For Greater Glory

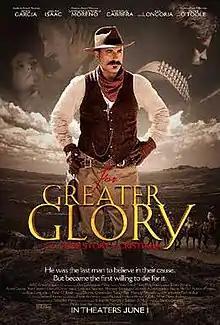
US Theatrical release Poster

For Greater Glory: The True Story of Cristiada, also known as Cristiada and as Outlaws, is a 2012 epic historical war drama film directed by Dean Wright and written by Michael Love, based on the events of the Cristero War. It stars Andy García, Eva Longoria, Oscar Isaac, Rubén Blades, Peter O'Toole (in his last film appearance released in his lifetime), and Bruce Greenwood. The film is the directorial debut for Wright, a veteran visual effects supervisor on films including "" (2002) and "" (2003), and was released on June 1, 2012.